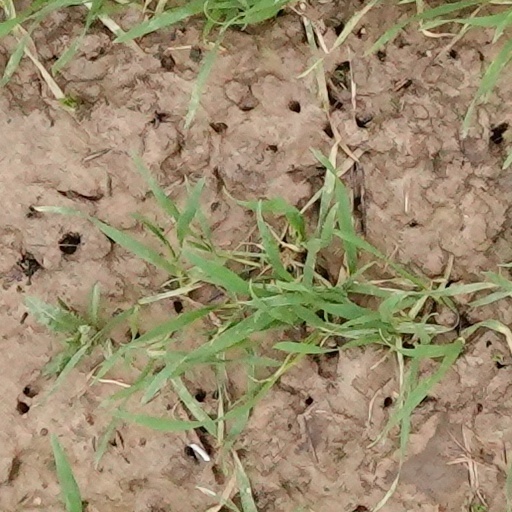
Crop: wheat